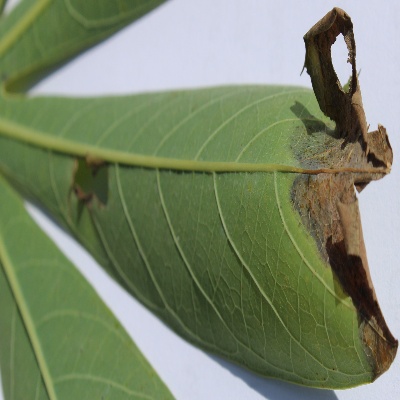
Crop: Cassava
Condition: bacterial blight